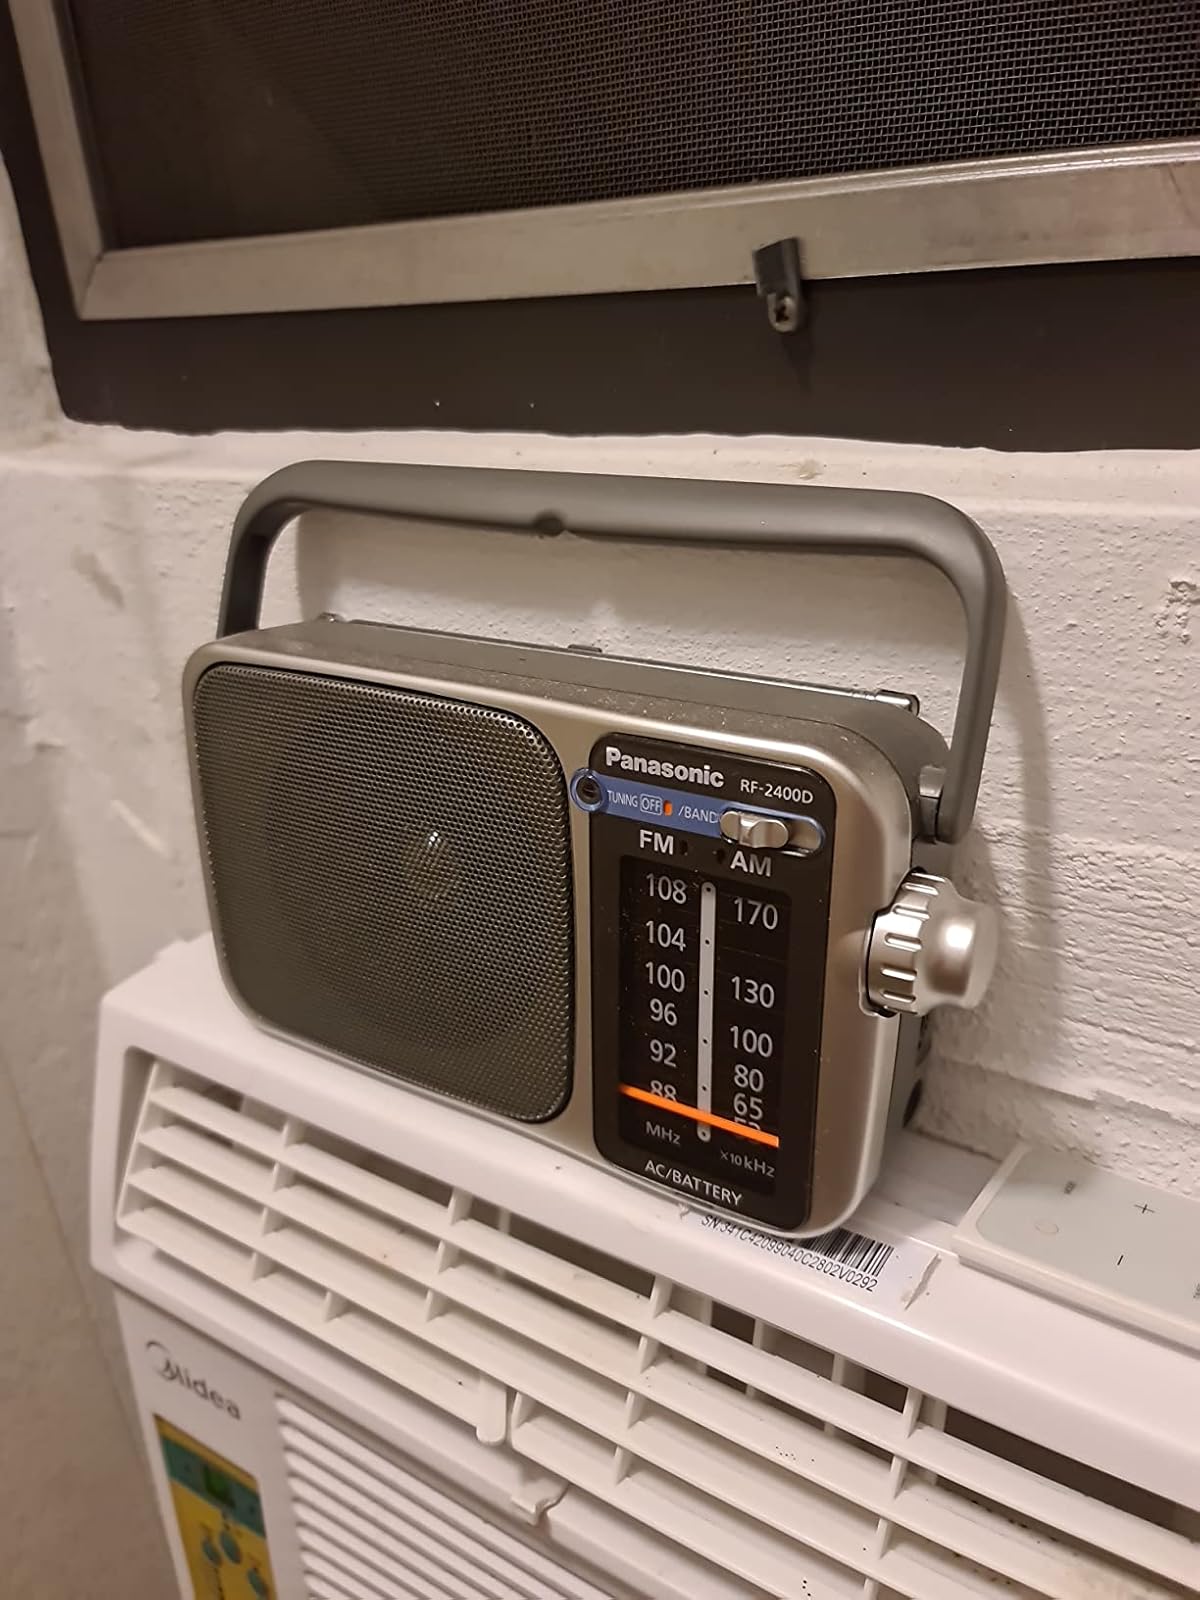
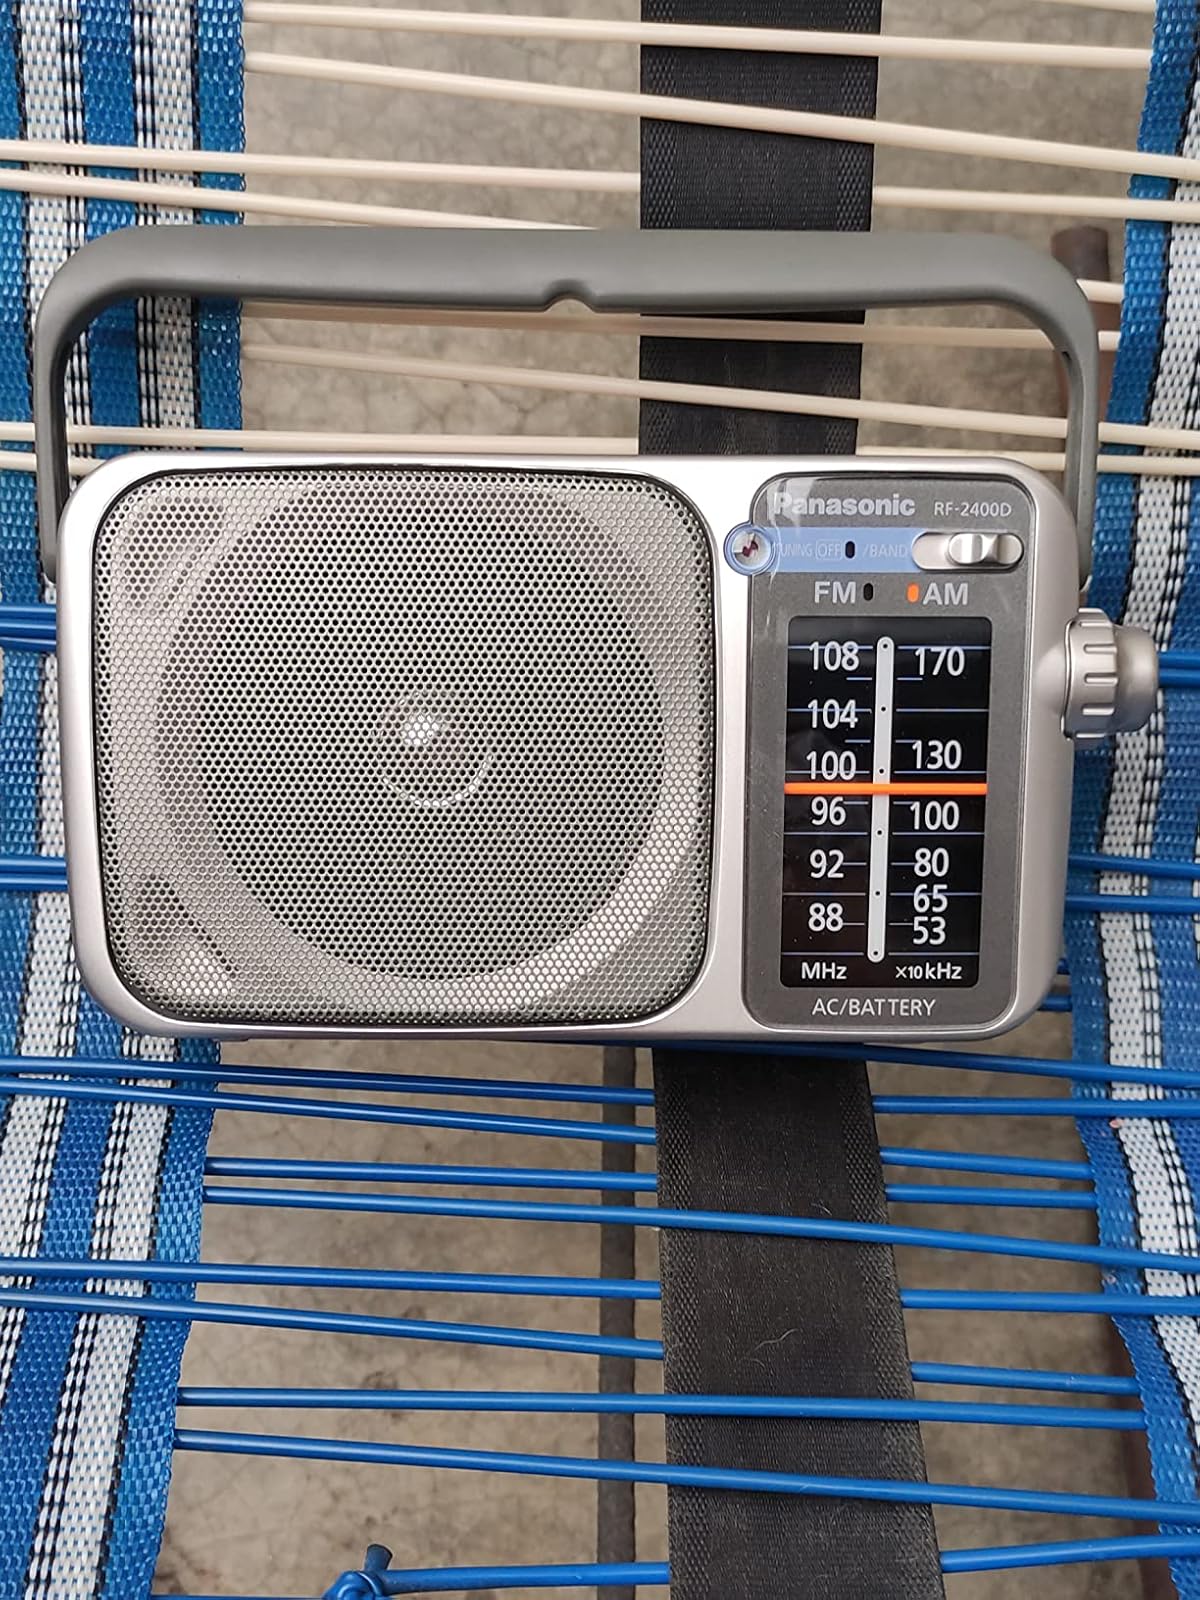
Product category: radio
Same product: yes